Remagen: Bridgehead on the Rhine

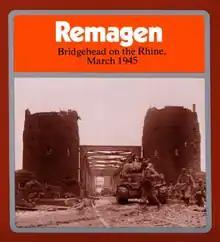
Cover of SPI folio edition, 1976

Remagen: Bridgehead on the Rhine, March 1945 is a board wargame published by Simulations Publications Inc. (SPI) in 1976 that simulates the Battle of Remagen during World War II. The game was originally published as part of the "" "quadrigame" — a gamebox containing four games simulating four separate battles that all use the same rules. "Remagen" was also published as an individual "folio game."